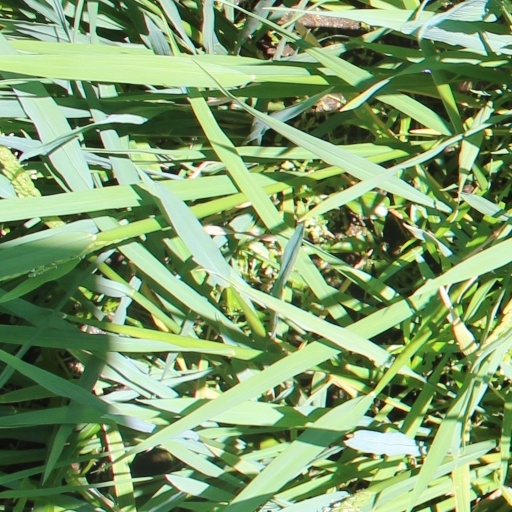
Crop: rice